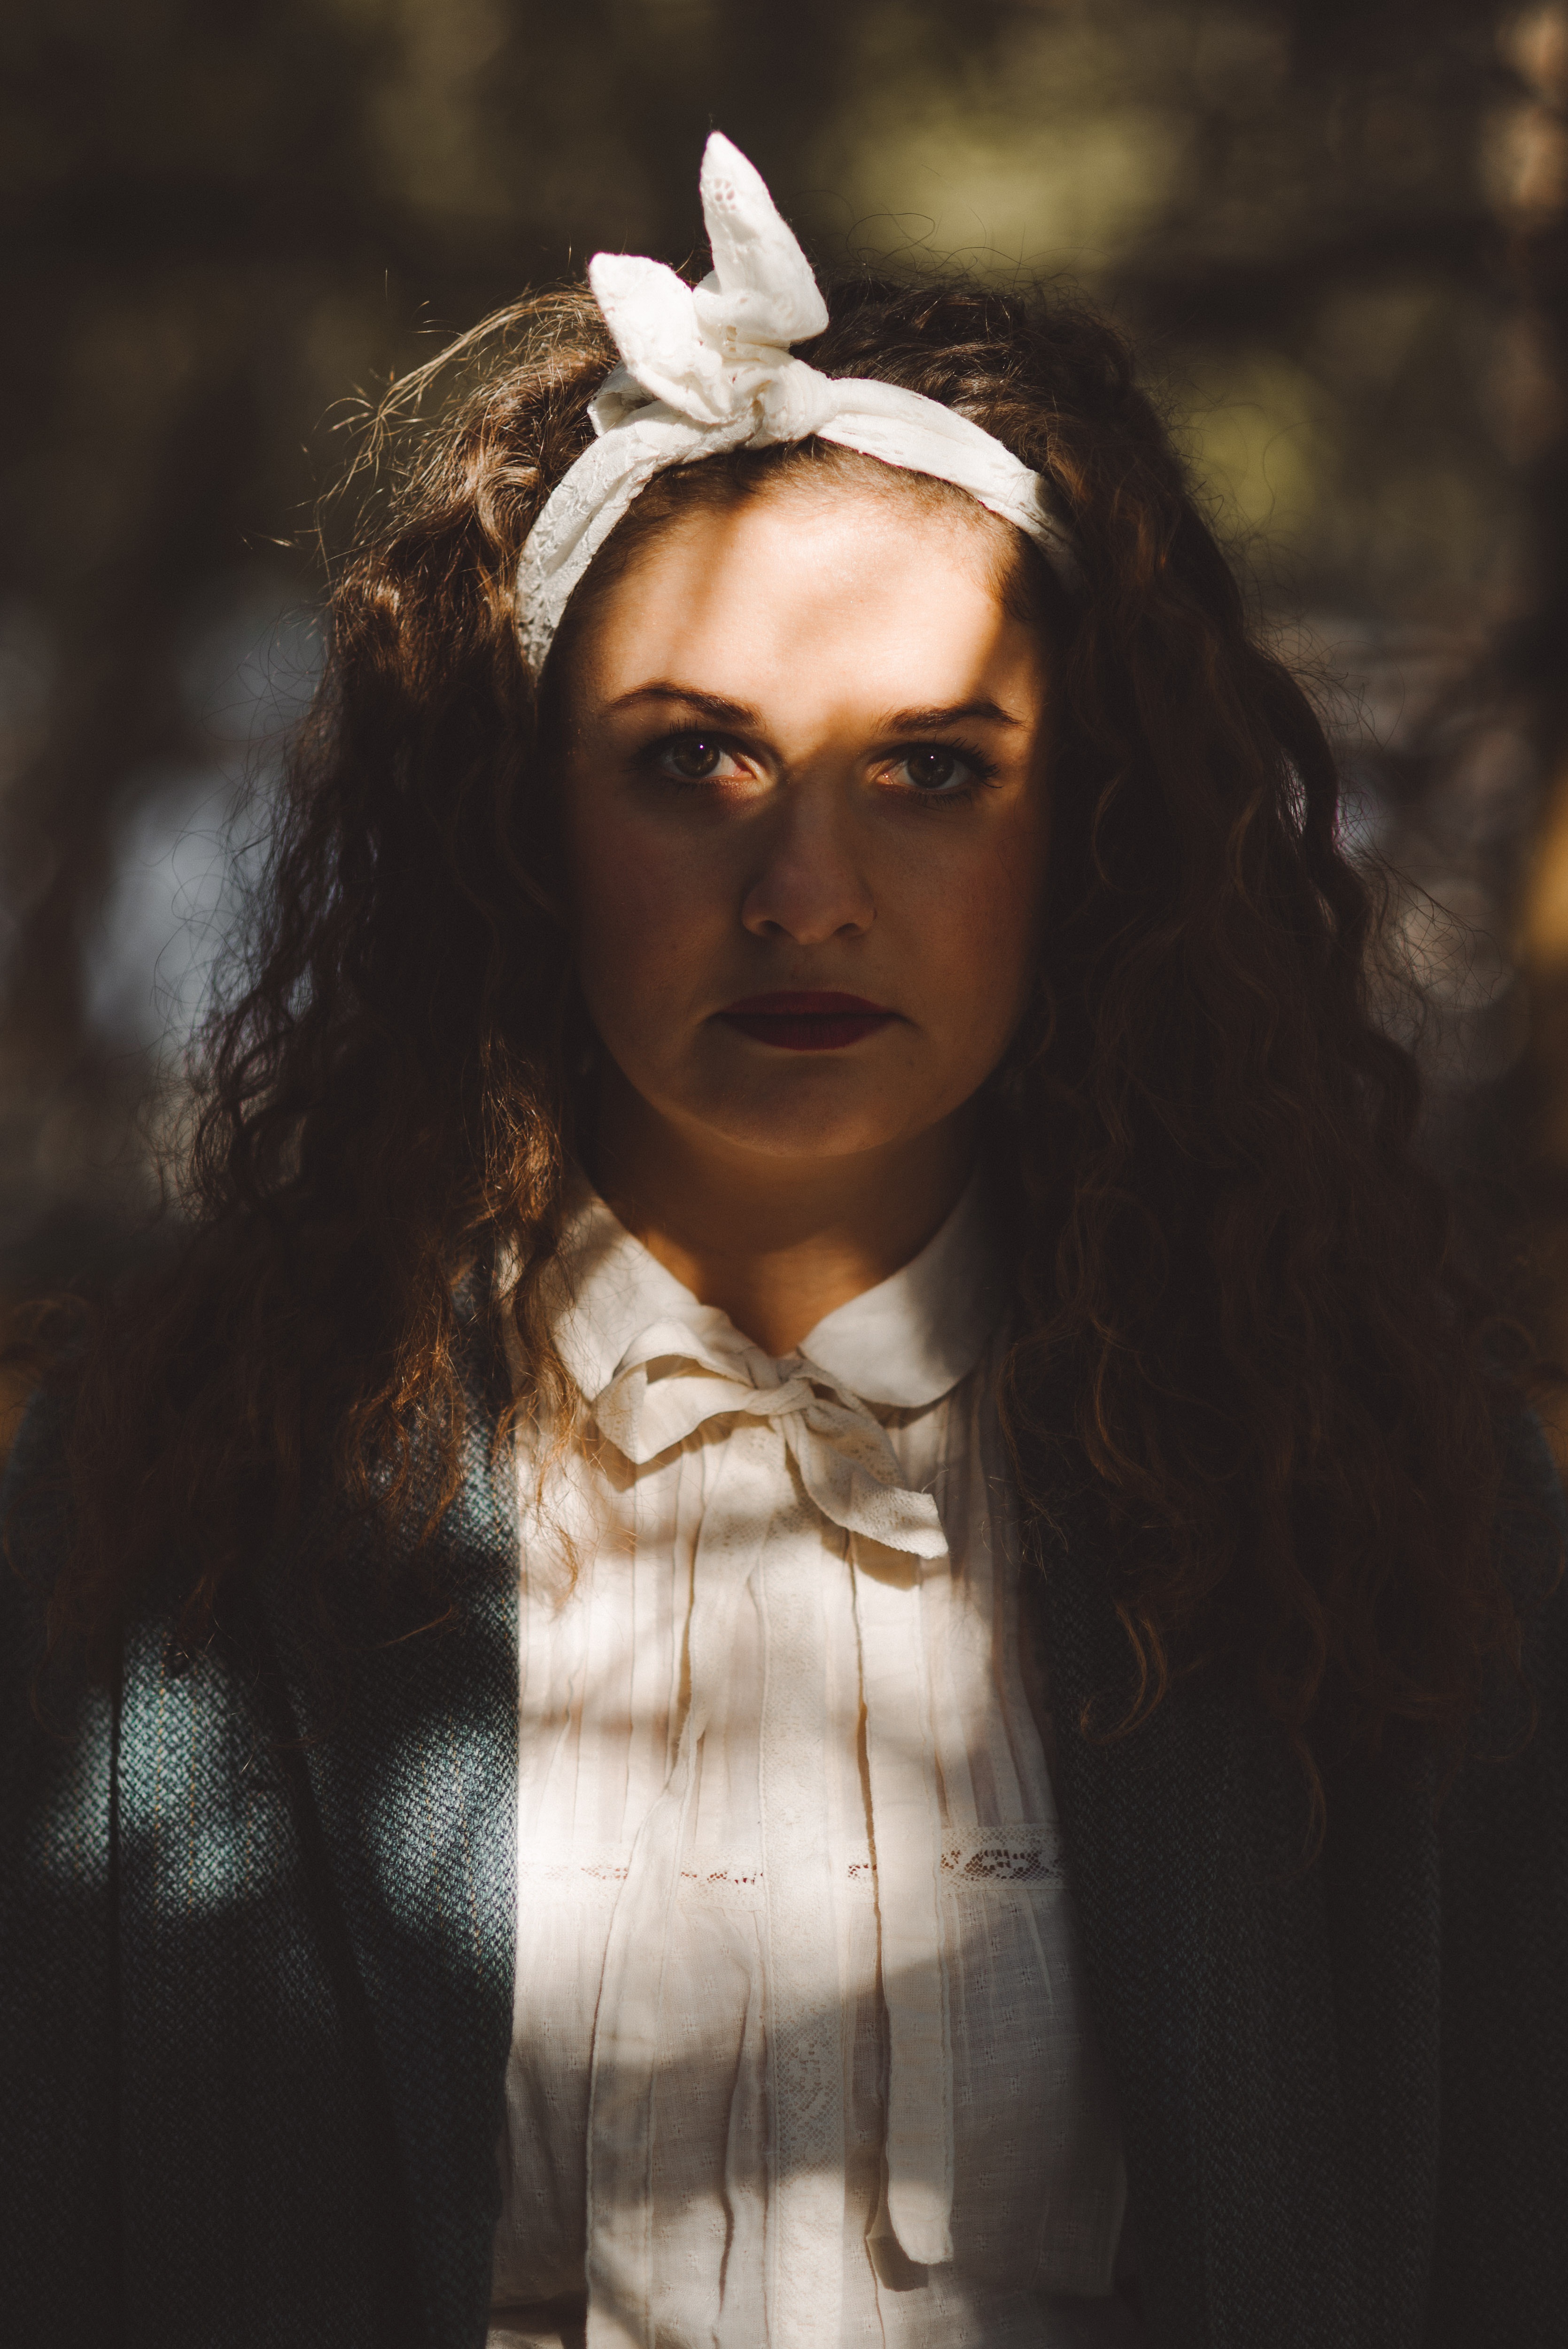
person, girl, woman, white, photography, portrait, model, darkness, fashion, clothing, black, lady, eye, glasses, head, photograph, beauty, image, photo shoot, portrait photography